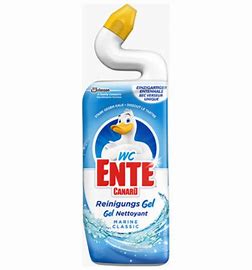
Waste category: plastic